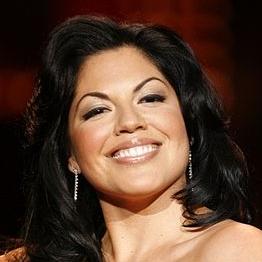
Age: 32